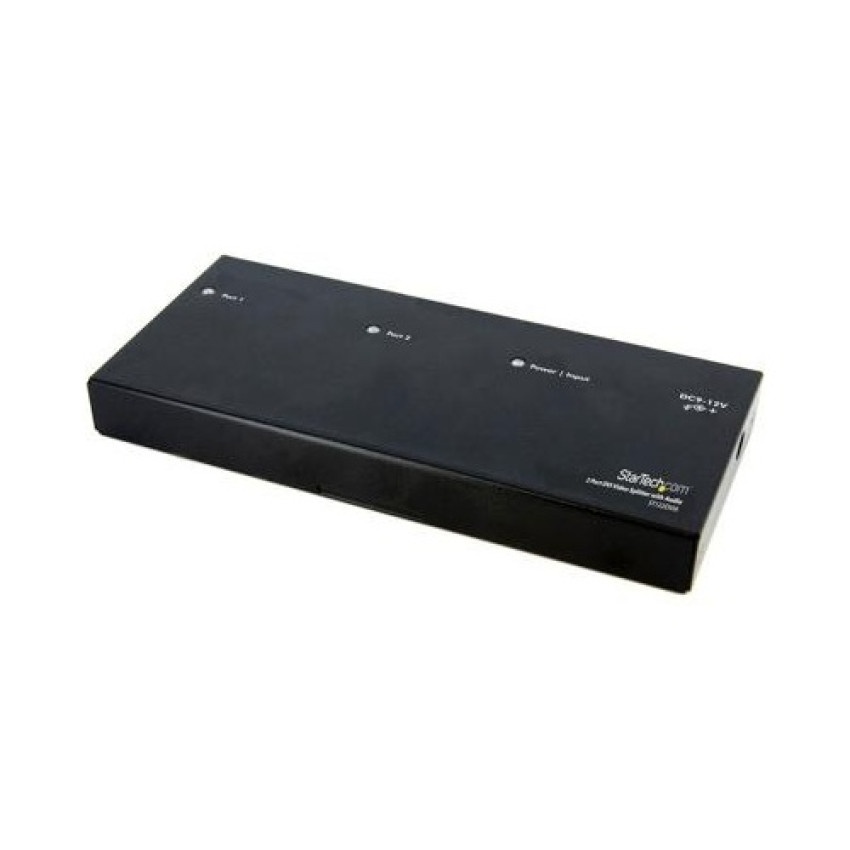
StarTech 2 Port Dvi Video Splitter With Audio (ST122DVIA)
Split a DVI source with audio to two displays - dvi video splitter - 2 port dvi splitter - DVI Splitter with Audio Manufacturer StarTech Categories StarTech Electronics MPN STCST122DVIA Model# ST122DVIA UPC Code 065030839563 UNSPSC Code 2 Information Device Type: Video/audio splitter Networking / Ports Qty: 2 Width: 3.35 Inch Depth: 7.14 Inch Height: 0.79 Inch Service & Support Type: 2 Year Warranty RoHS: Y COO: TAIWAN Unit of Measure Item Weight 1.55 Ships via UPS Y GTIN Item 065030839563 UPC Retail 065030839563 Brand StarTech Manufacturer Stock No. ST122DVIA
Brand: Startech
Category: Electronics > Electronics Accessories > Audio & Video Splitters & Switches > DVI Splitters & Switches